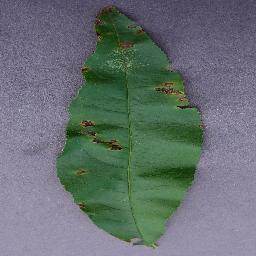
Label: Peach___Bacterial_spot